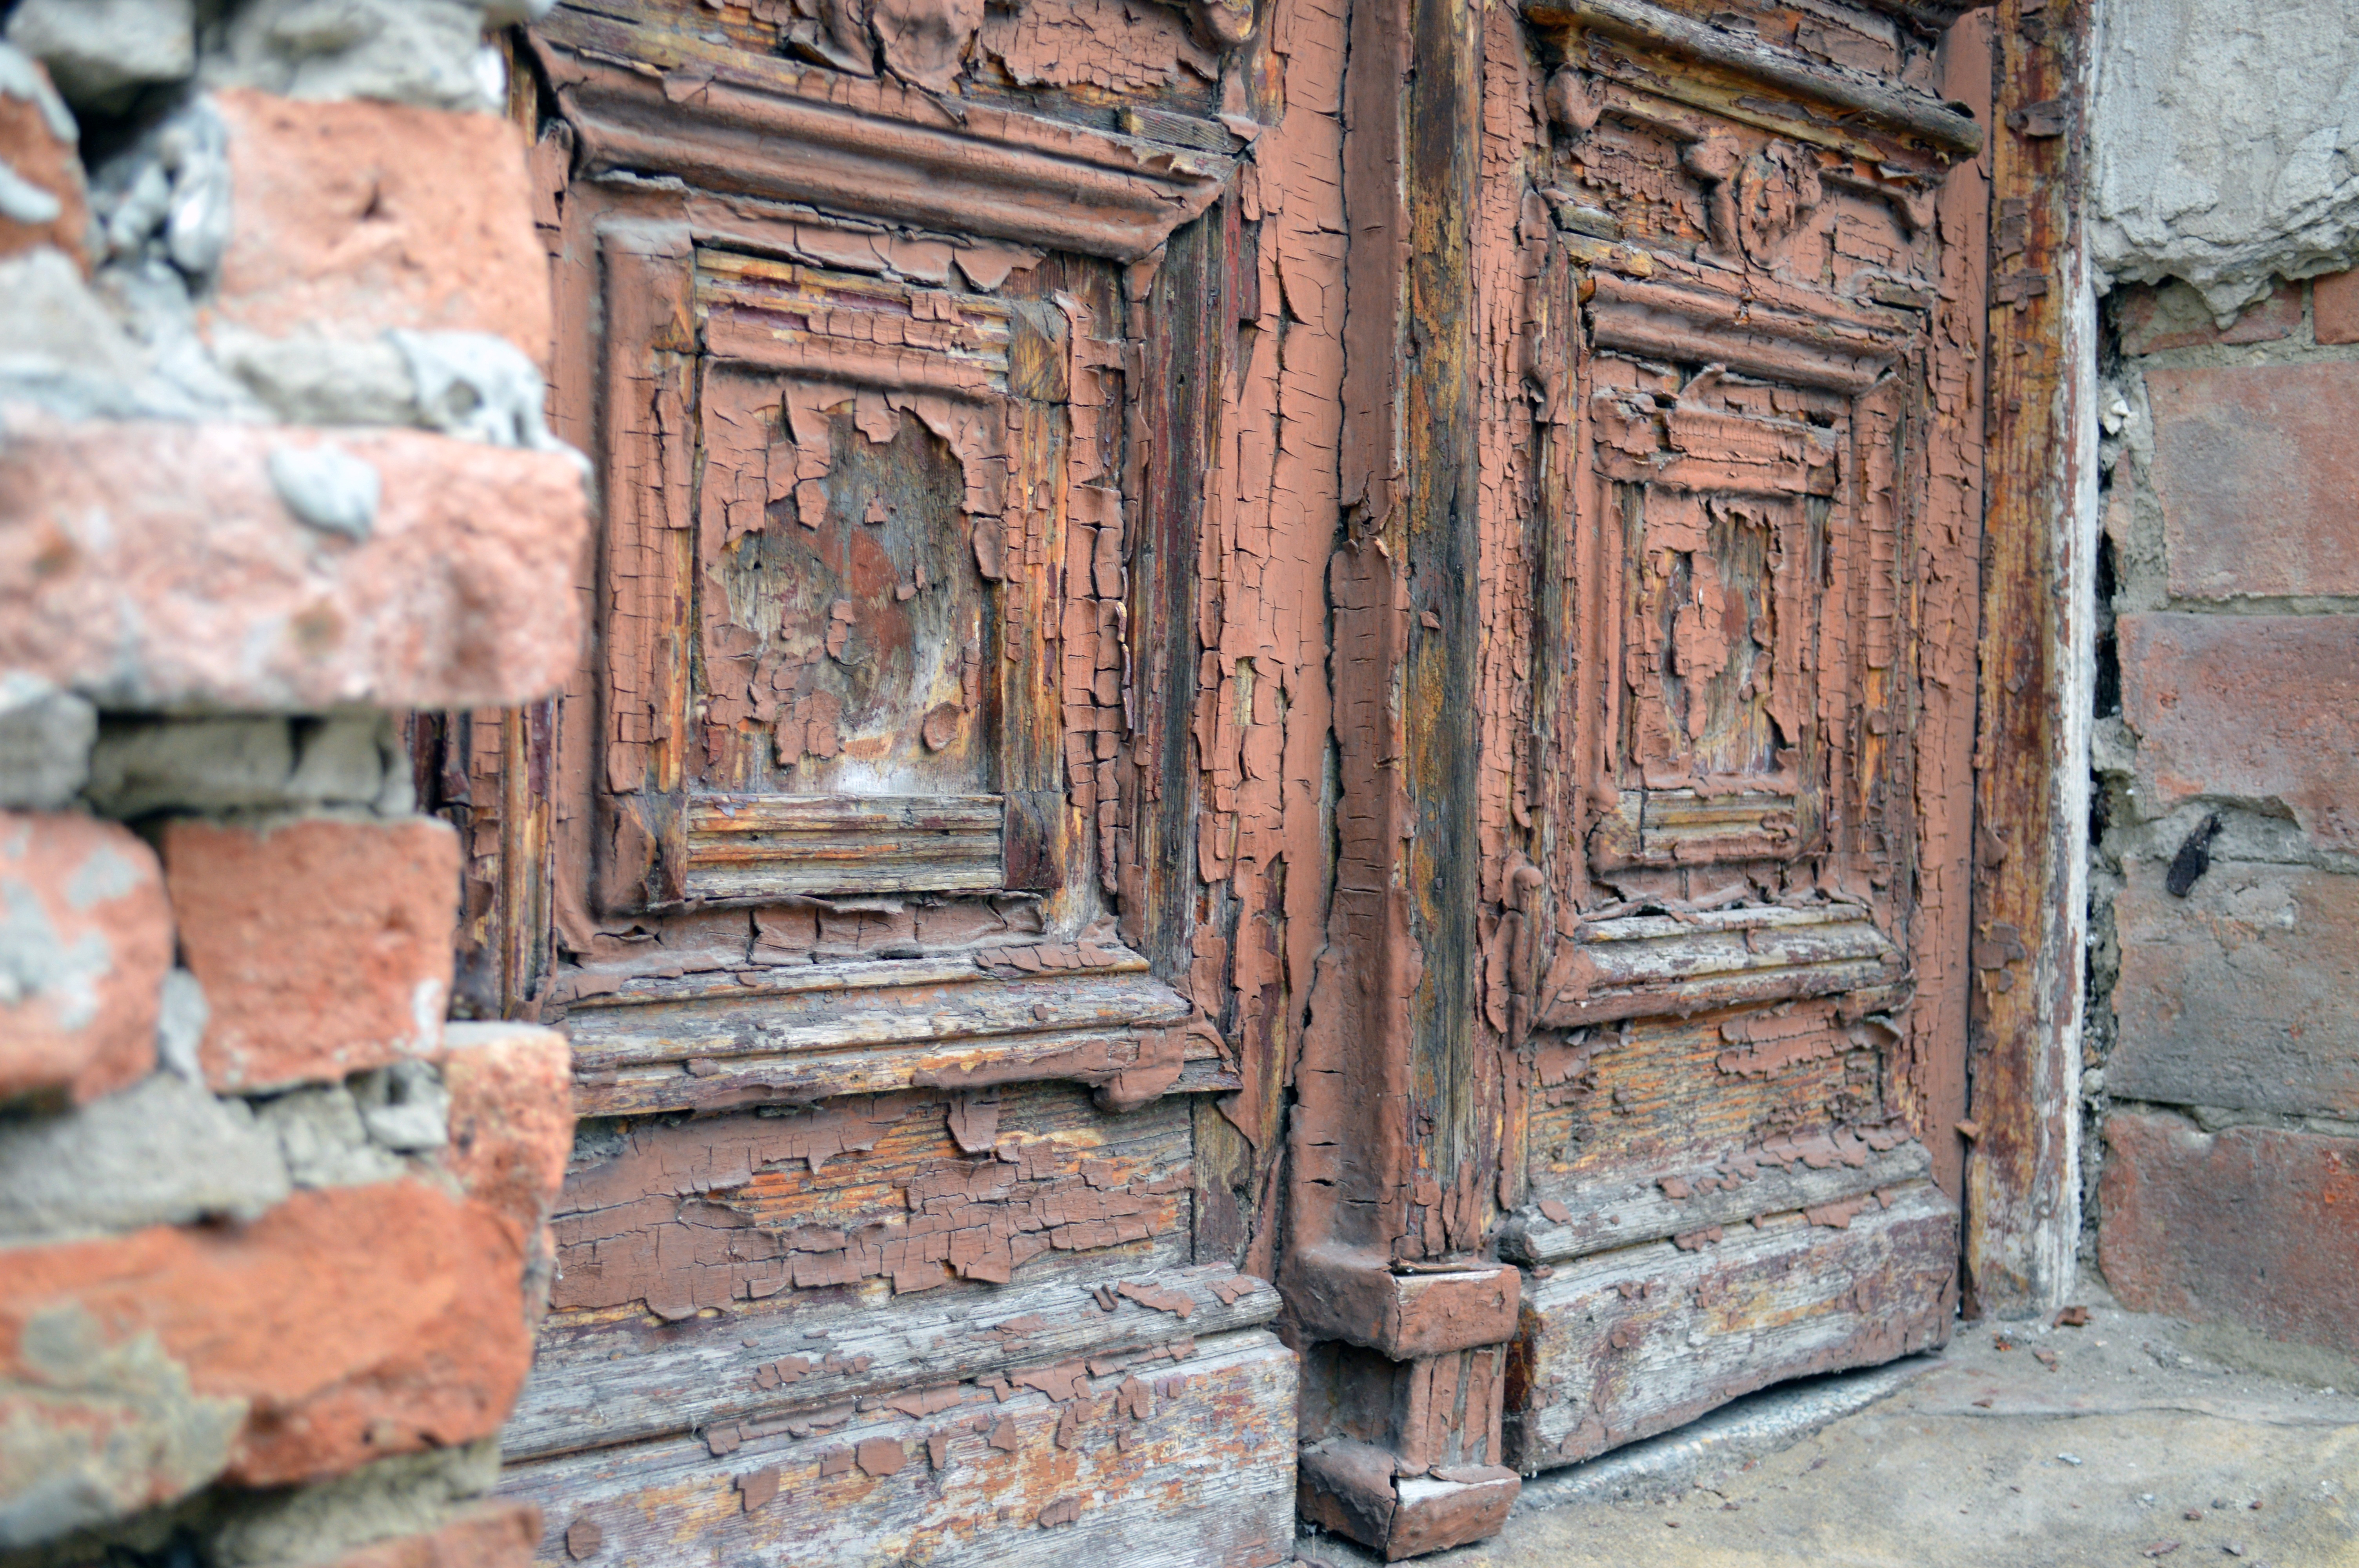
rock, architecture, structure, wood, vintage, building, old, wall, column, historic, brick, door, place of worship, temple, ruins, doors, history, carving, brickwork, middle ages, bratislava, ancient history